Energy Regulators Regional Association

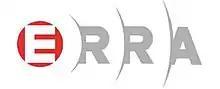
Logo of the Energy Regulators Regional Association

The Energy Regulators Regional Association (ERRA) is a voluntary organization of independent energy regulatory bodies primarily from the Central European and Eurasian region, with Affiliates from Africa, Asia the Middle East and the US.